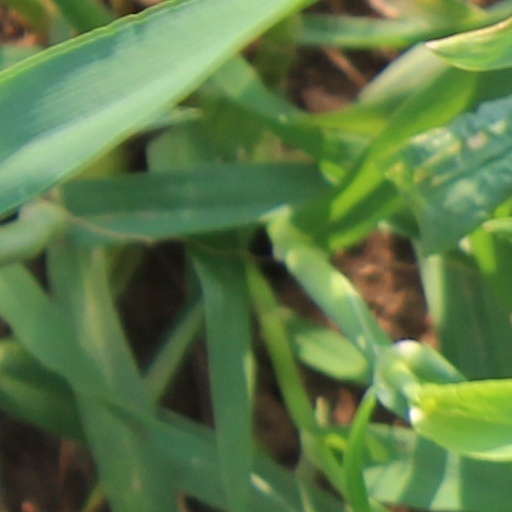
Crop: wheat